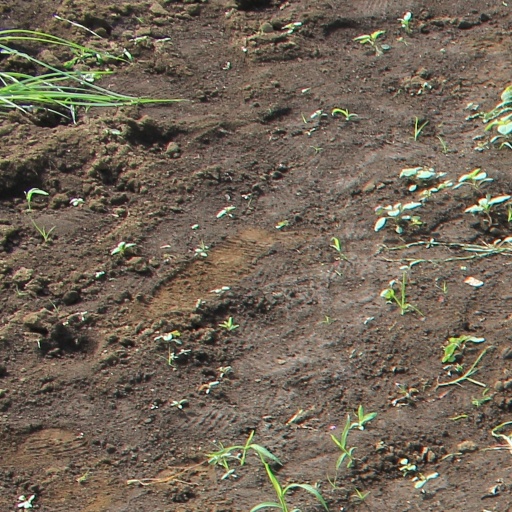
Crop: soybean